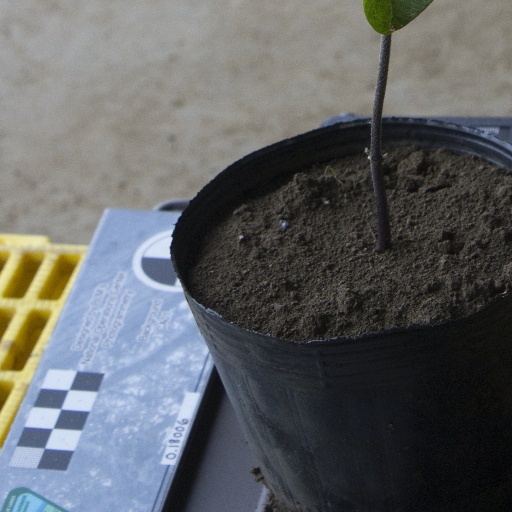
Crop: soybean